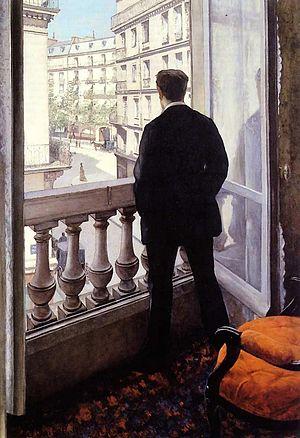
Jean Barois est le troisième roman publié par Roger Martin du Gard, en 1913. Il est emblématique de la perte de la foi dans le monde moderne.
La Passion de Joseph Pasquier est le dixième et dernier tome de la Chronique des Pasquier de Georges Duhamel, publié tout d'abord en 1943 aux éditions de l'Arbre au Québec, puis en août 1944 aux éditions du Rocher à Monaco et en 1945 au Mercure de France.
Jeune homme à la fenêtre est un tableau de Gustave Caillebotte réalisé en 1876. Il est conservé dans une collection privée à New York. Il mesure 117 cm de hauteur sur 82 cm de longueur.
Marcel Proust, né le 10 juillet 1871 à Paris où il est mort le 18 novembre 1922, est un écrivain français, dont l'œuvre principale est la suite romanesque intitulée À la recherche du temps perdu, publiée de 1913 à 1927.